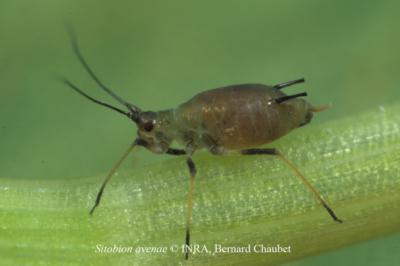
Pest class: english_grain_aphid